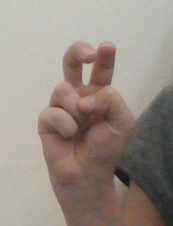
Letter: toot